Mayoralty of Thomas Menino

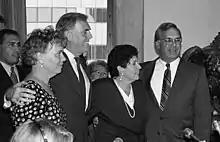
Outgoing mayor Flynn with Menino at Menino's swearing-in as acting mayor

Menino was a liberal and a Democrat.